The Prime Ministers

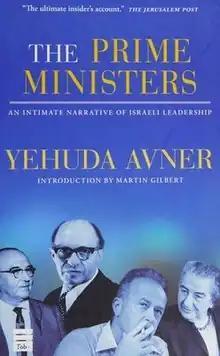

The Prime Ministers: An Intimate Narrative of Israeli Leadership is a 2010 book written by Yehuda Avner and published by Toby Press. It documented events related to 4 Israeli prime ministers—Levi Eshkol, Golda Meir, Yitzhak Rabin and Menachem Begin. It was first published in Israel on 15 March 2010 and a wider publication was done on 1 September 2010. The book was well received by critics and was one of the finalists for the 2010 National Jewish Book Awards. In 2013, Moriah Films, the film division of the Simon Wiesenthal Center produced a two-part documentary based on the book that features Avner as the narrator, and Hollywood actors as the voices of Israel's prime ministers.